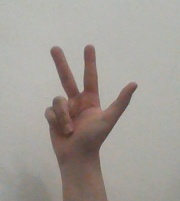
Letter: al